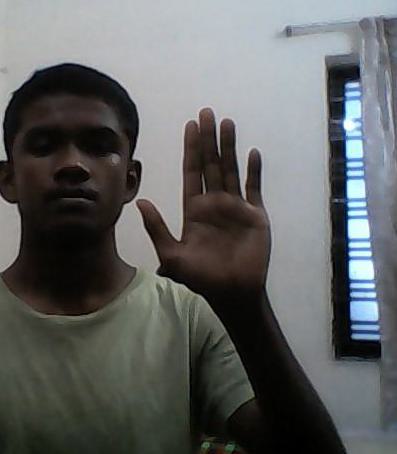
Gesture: stop